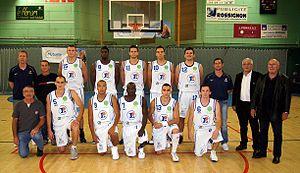
ubcmo
Raphaël Gaume, né le 29 mai 1969 à Roanne, est un entraîneur français de basket-ball.
Le C' Chartres basket masculin est un club français de basket-ball. Il est basé dans la ville de Chartres en Eure-et-Loir. Le club évolue à la Halle Jean-Cochet, une salle d'une capacité de 1 200 places assises.